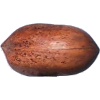
Label: nut_pecan